Arild Sundgot

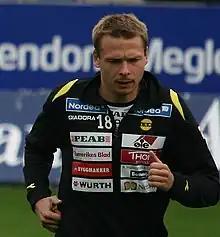
Arild Sundgot at Viking Stadion in 2008

Arild Gilbert Sundgot (born 17 April 1978) is a former Norwegian football striker, who played most of his career for Lillestrøm.